Social media in the 2016 United States presidential election

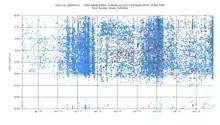
Twitter activity of Ted Cruz

According to "The Guardian", Ted Cruz was "skewered by social media memes". His run for the presidency was affected by a series of viral moments, including a video of a failed attempt to shake hands with his running mate Carly Fiorina, and a mock-conspiracy theory asserting that Cruz was the Zodiac Killer, an unidentified serial killer active in northern California from the late 1960s to the early 1970s, largely before Cruz was even born. While the proponents of the meme generally did not think Cruz was the Zodiac Killer, in the lead up to the primary elections a Public Policy Polling poll of Florida Republican voters showed that 38% of respondents were either unsure or believed that Cruz was the killer. Cruz himself would later jokingly allude to the meme, replying "uh oh" to a December 2020 tweet announcing that a cypher left by the killer had been cracked.